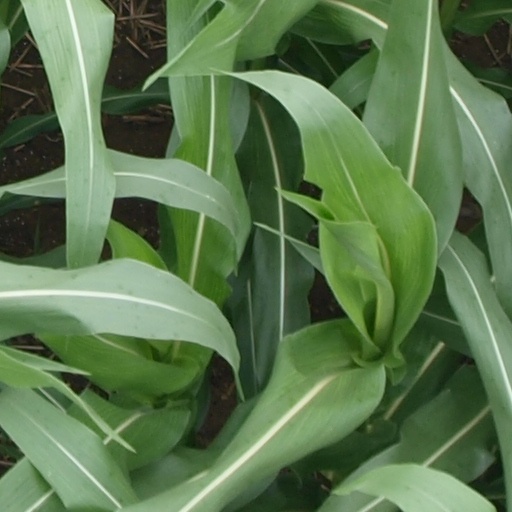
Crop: maize; corn